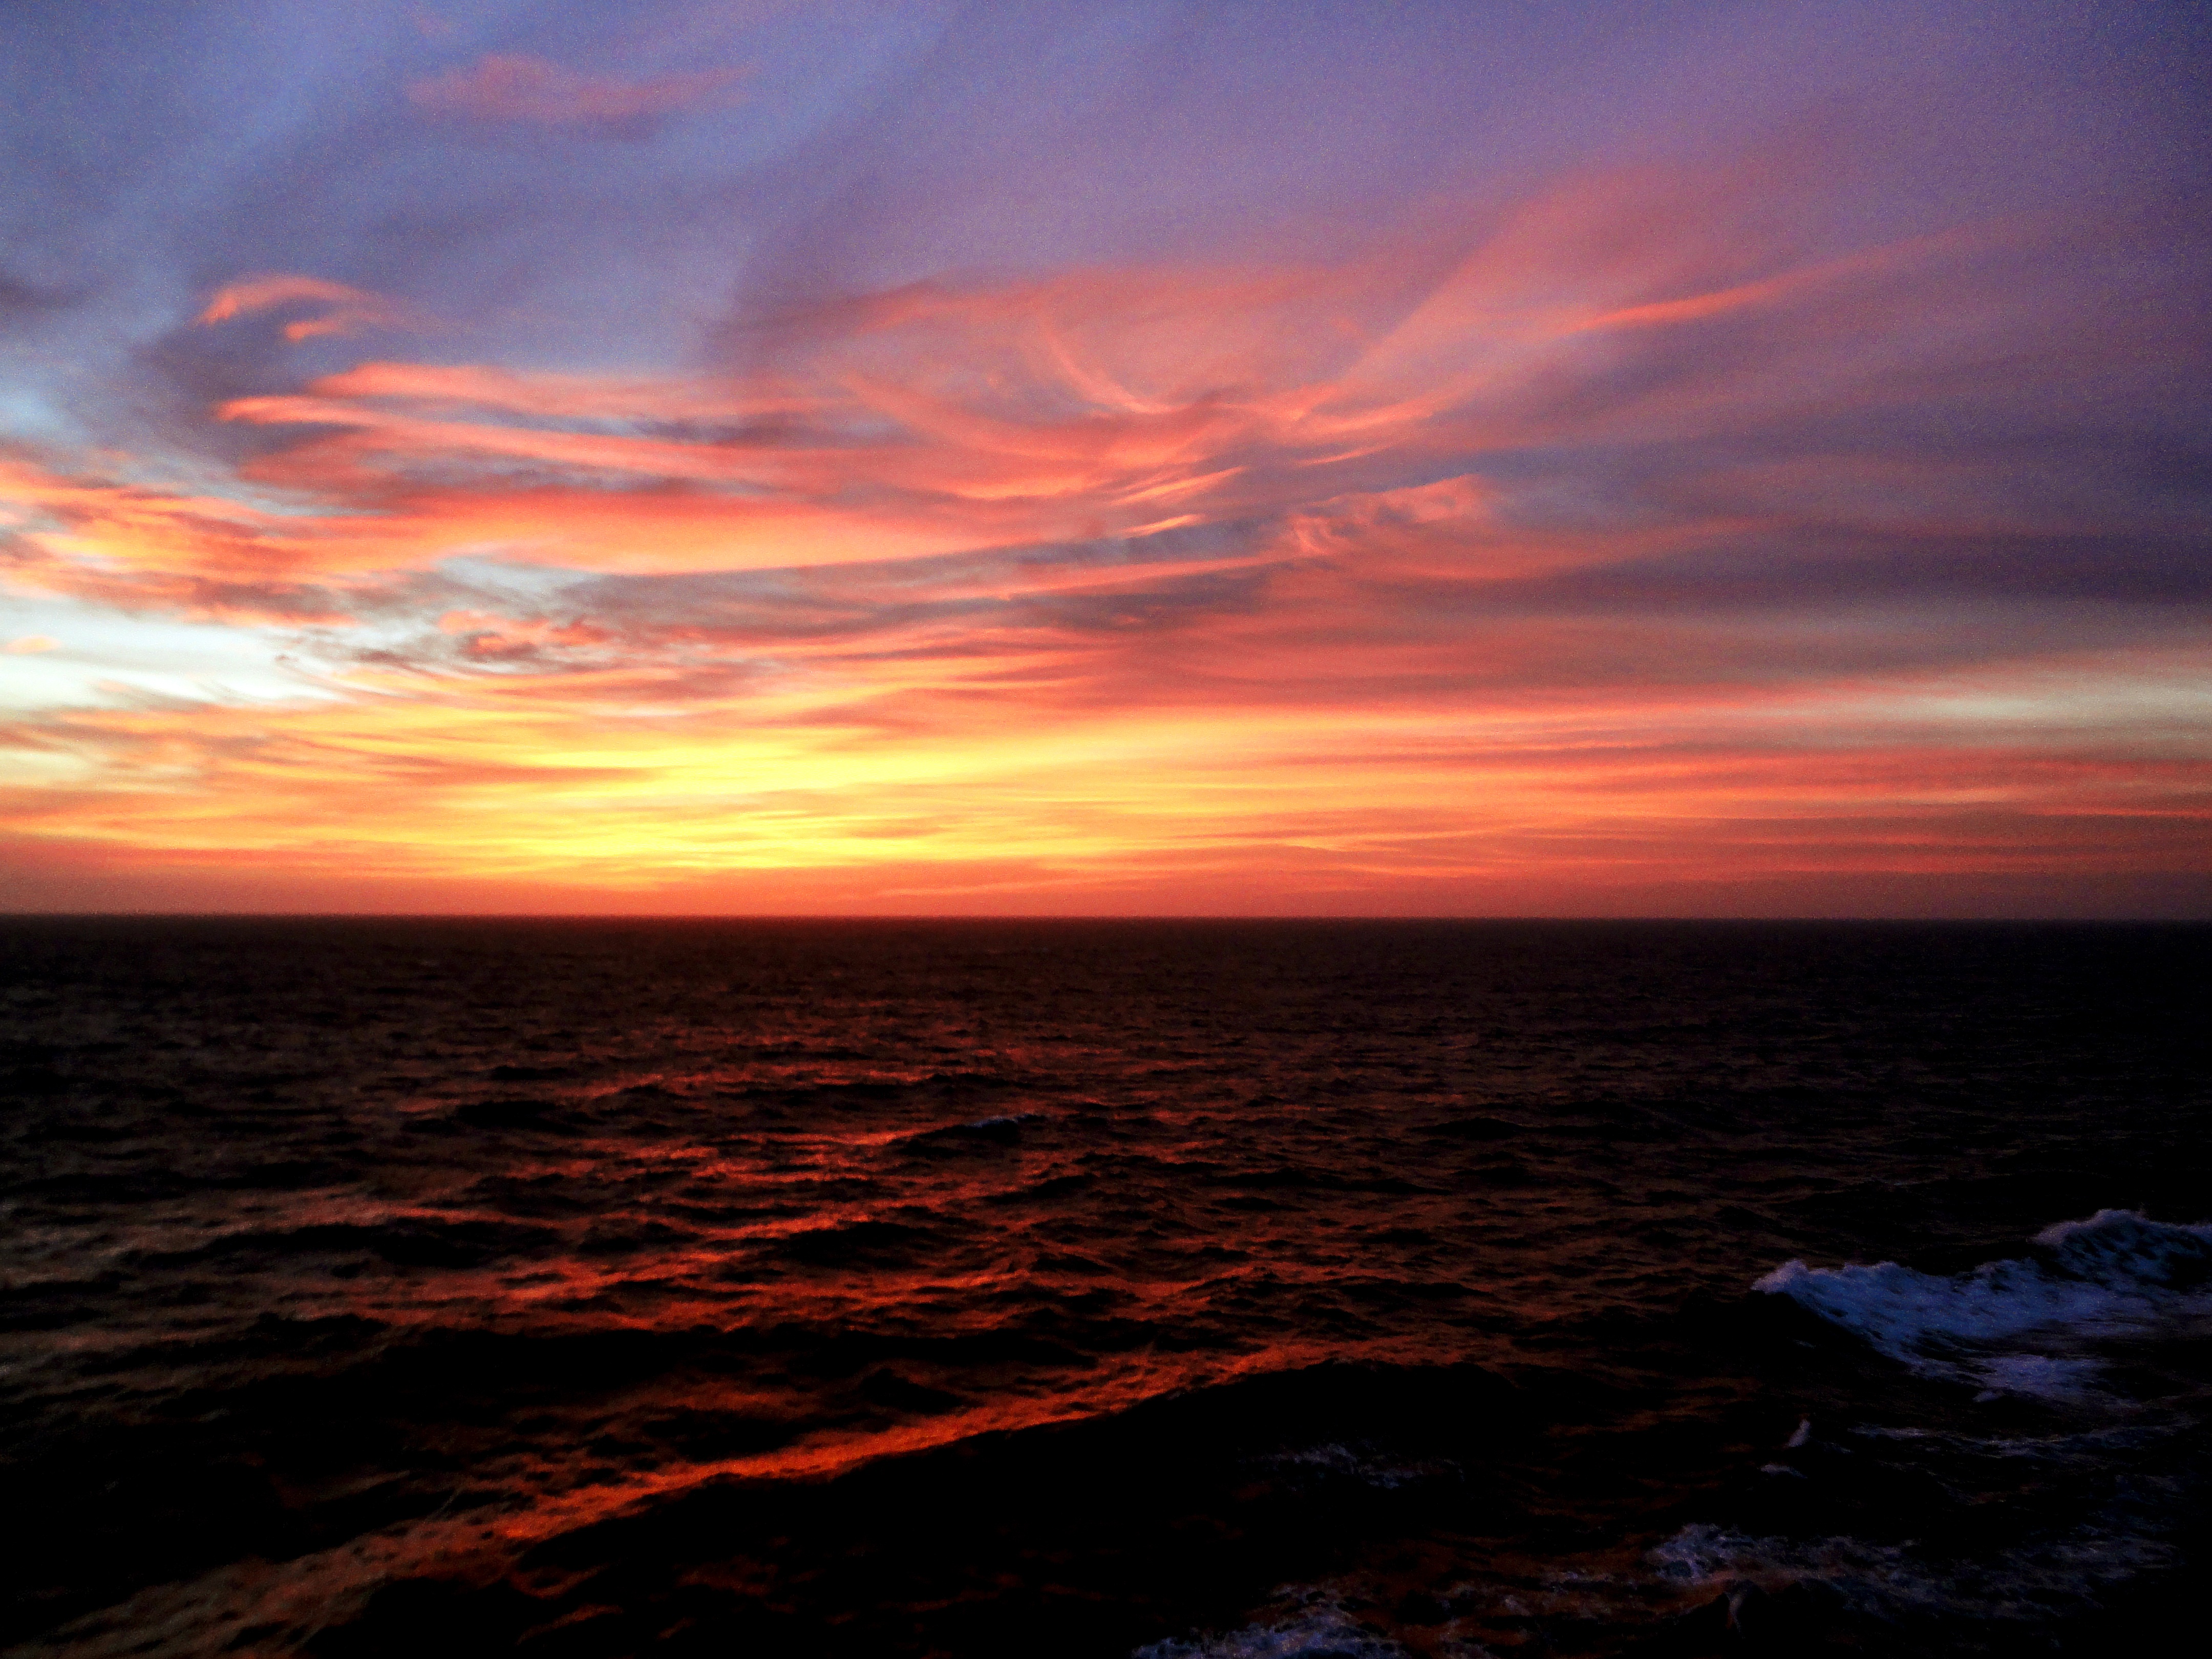
beach, sea, coast, water, ocean, horizon, cloud, sky, sunrise, sunset, wave, dawn, atmosphere, travel, dusk, evening, afterglow, wind wave, red sky at morning